Achim Stocker

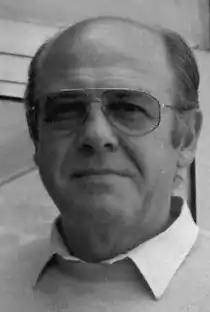
Achim Stocker, President of the SC Freiburg

Achim Stocker (27 May 1935 – 1 November 2009) was the president of German football club SC Freiburg.